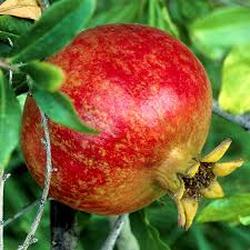
Label: Pomegranate